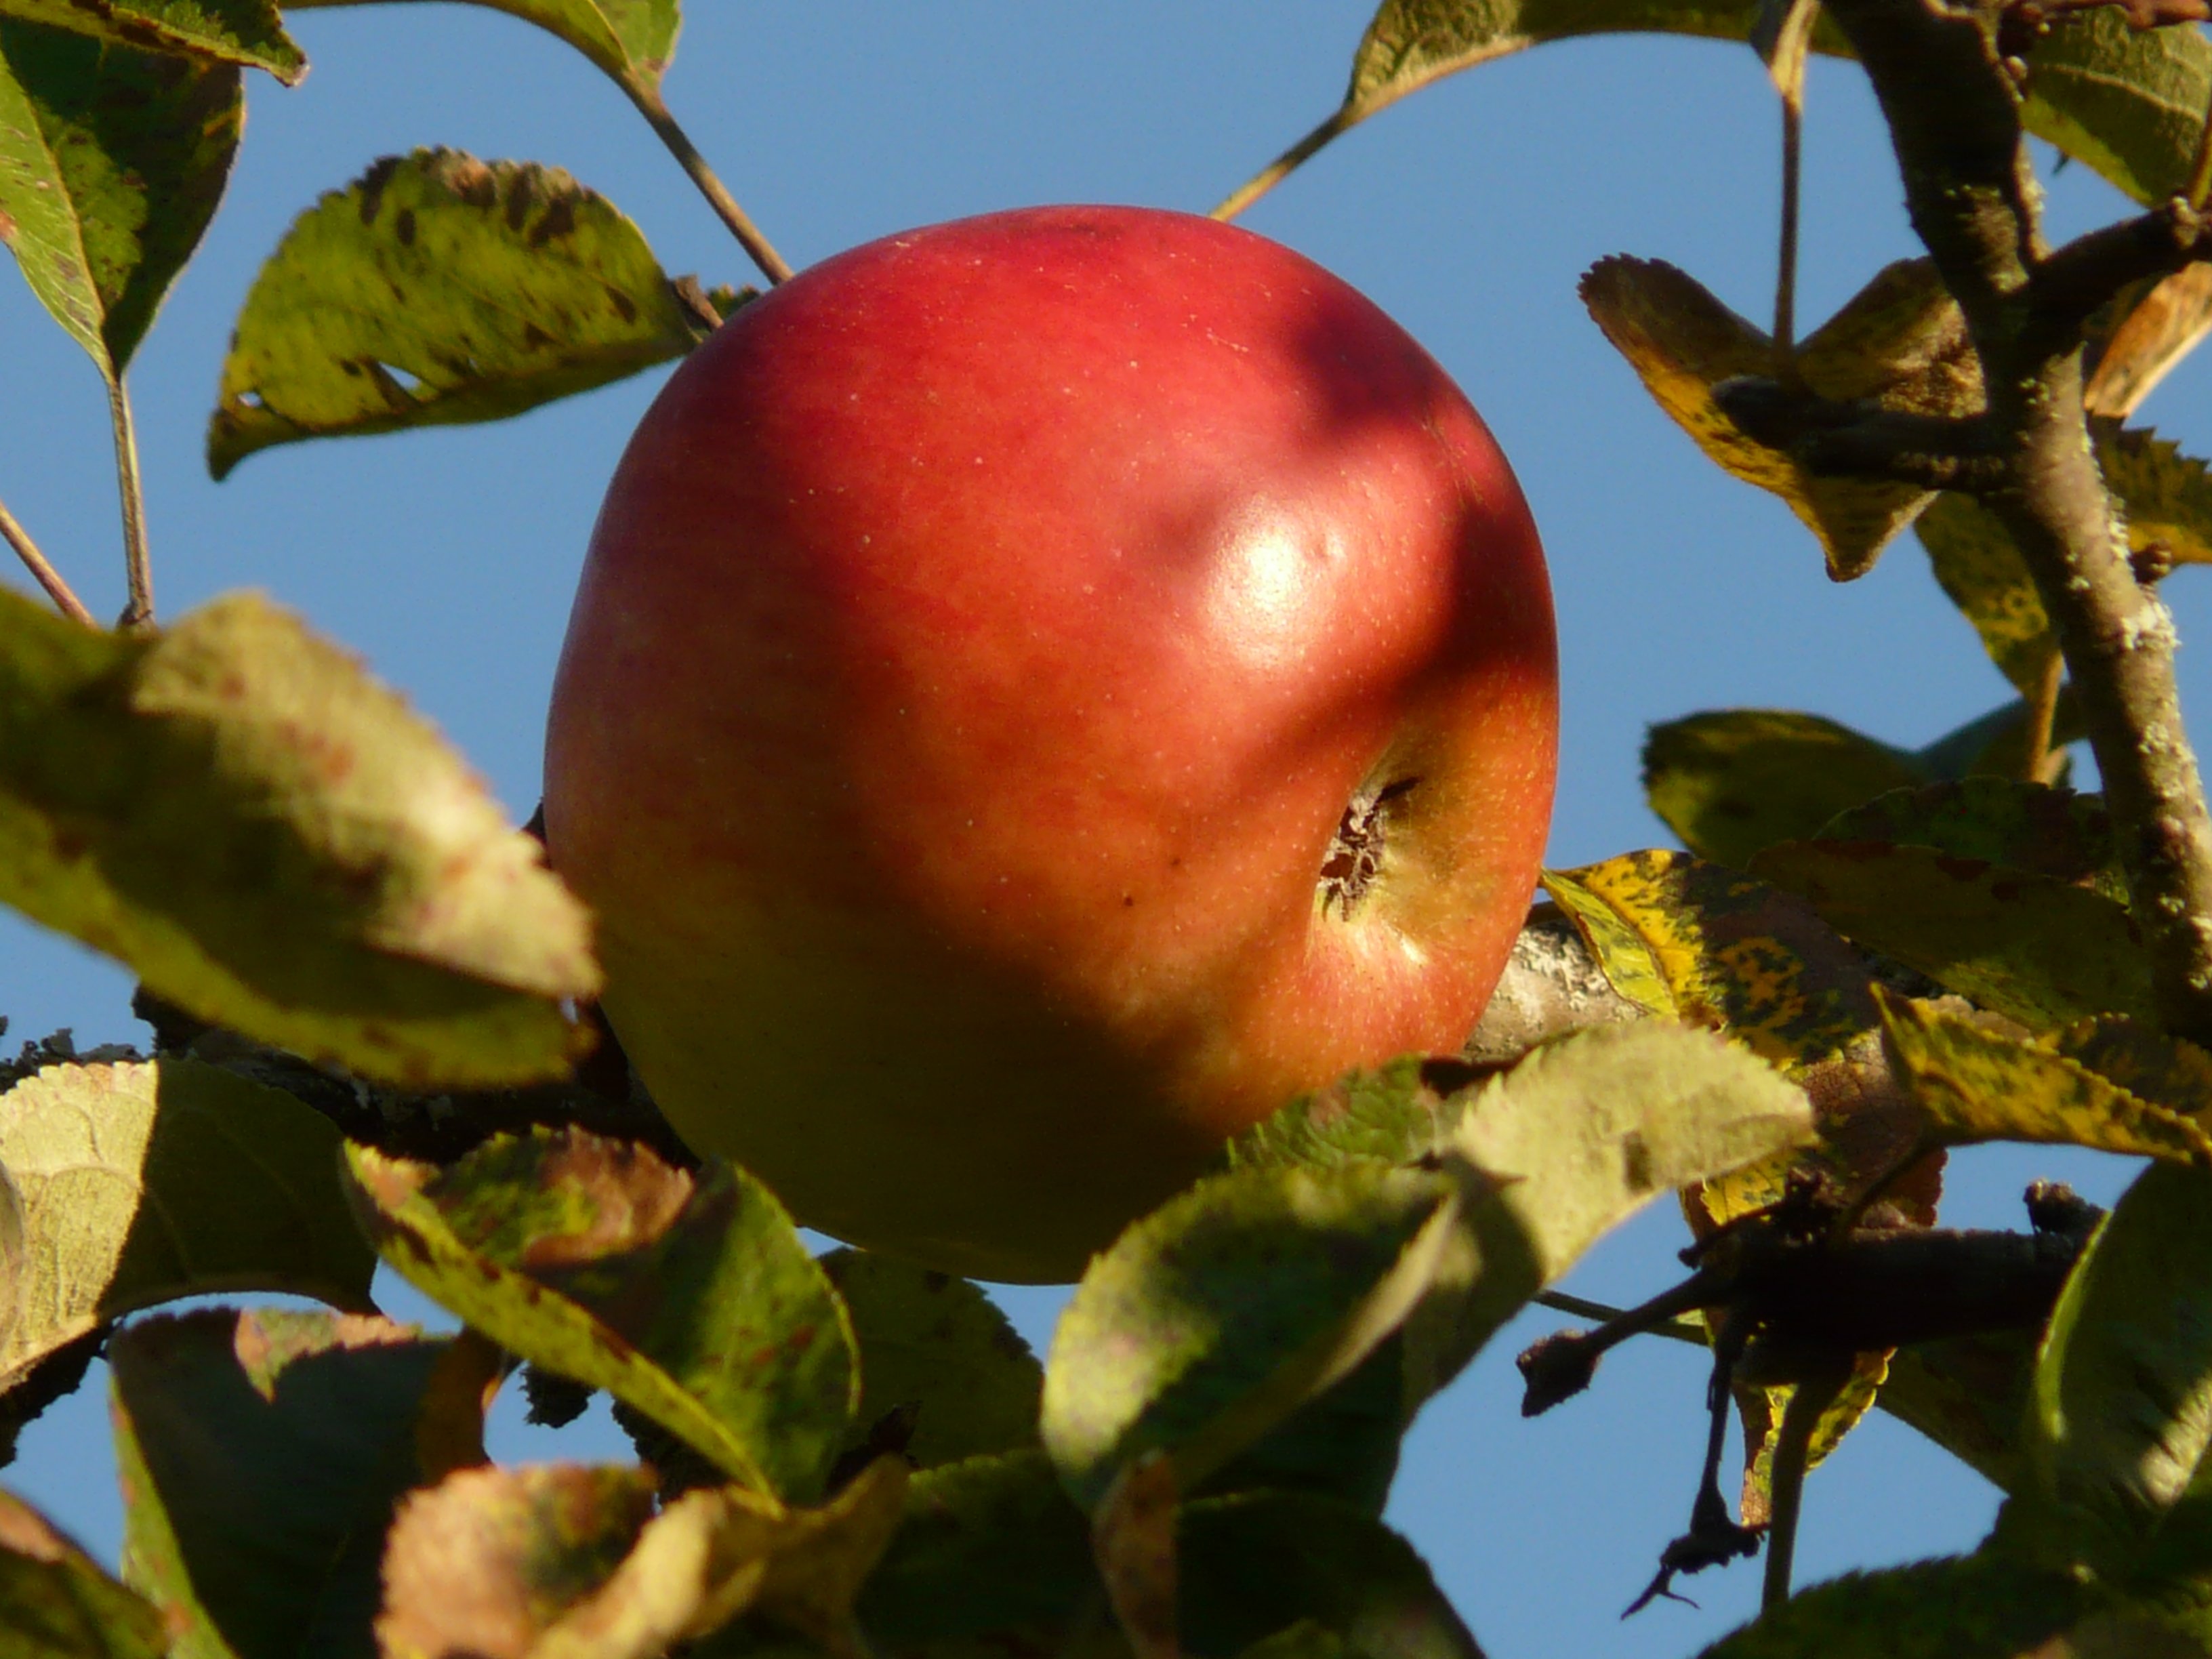
apple, tree, branch, blossom, plant, fruit, sweet, sunlight, leaf, flower, ripe, food, red, produce, autumn, botany, healthy, eat, flora, delicious, vitamins, frisch, apple tree, flowering plant, rose family, land plant, rose order